Alexei Urmanov

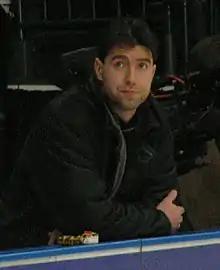
Urmanov in 2005.

Alexei Yevgenyevich Urmanov (born 17 November 1973) is a Russian figure skating coach and former competitor. He is the 1994 Olympic champion, the 1993 World bronze medalist, the 1997 European champion, the 1995–96 Champions Series Final champion, a four-time Russian national champion, and the 1992 Soviet national champion.